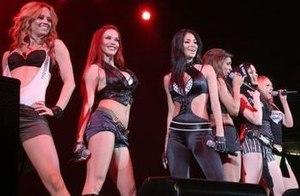
Hush Hush est une chanson du groupe américain de pop et R & B The Pussycat Dolls. Il est sorti dans le monde entier le 12 mai 2009.